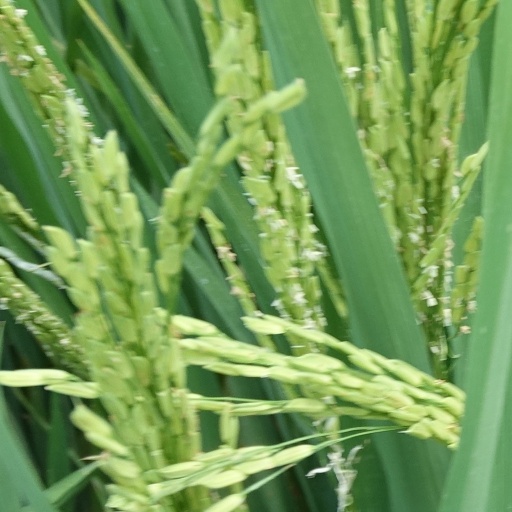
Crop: rice